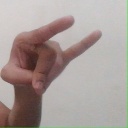
अक्षर: च